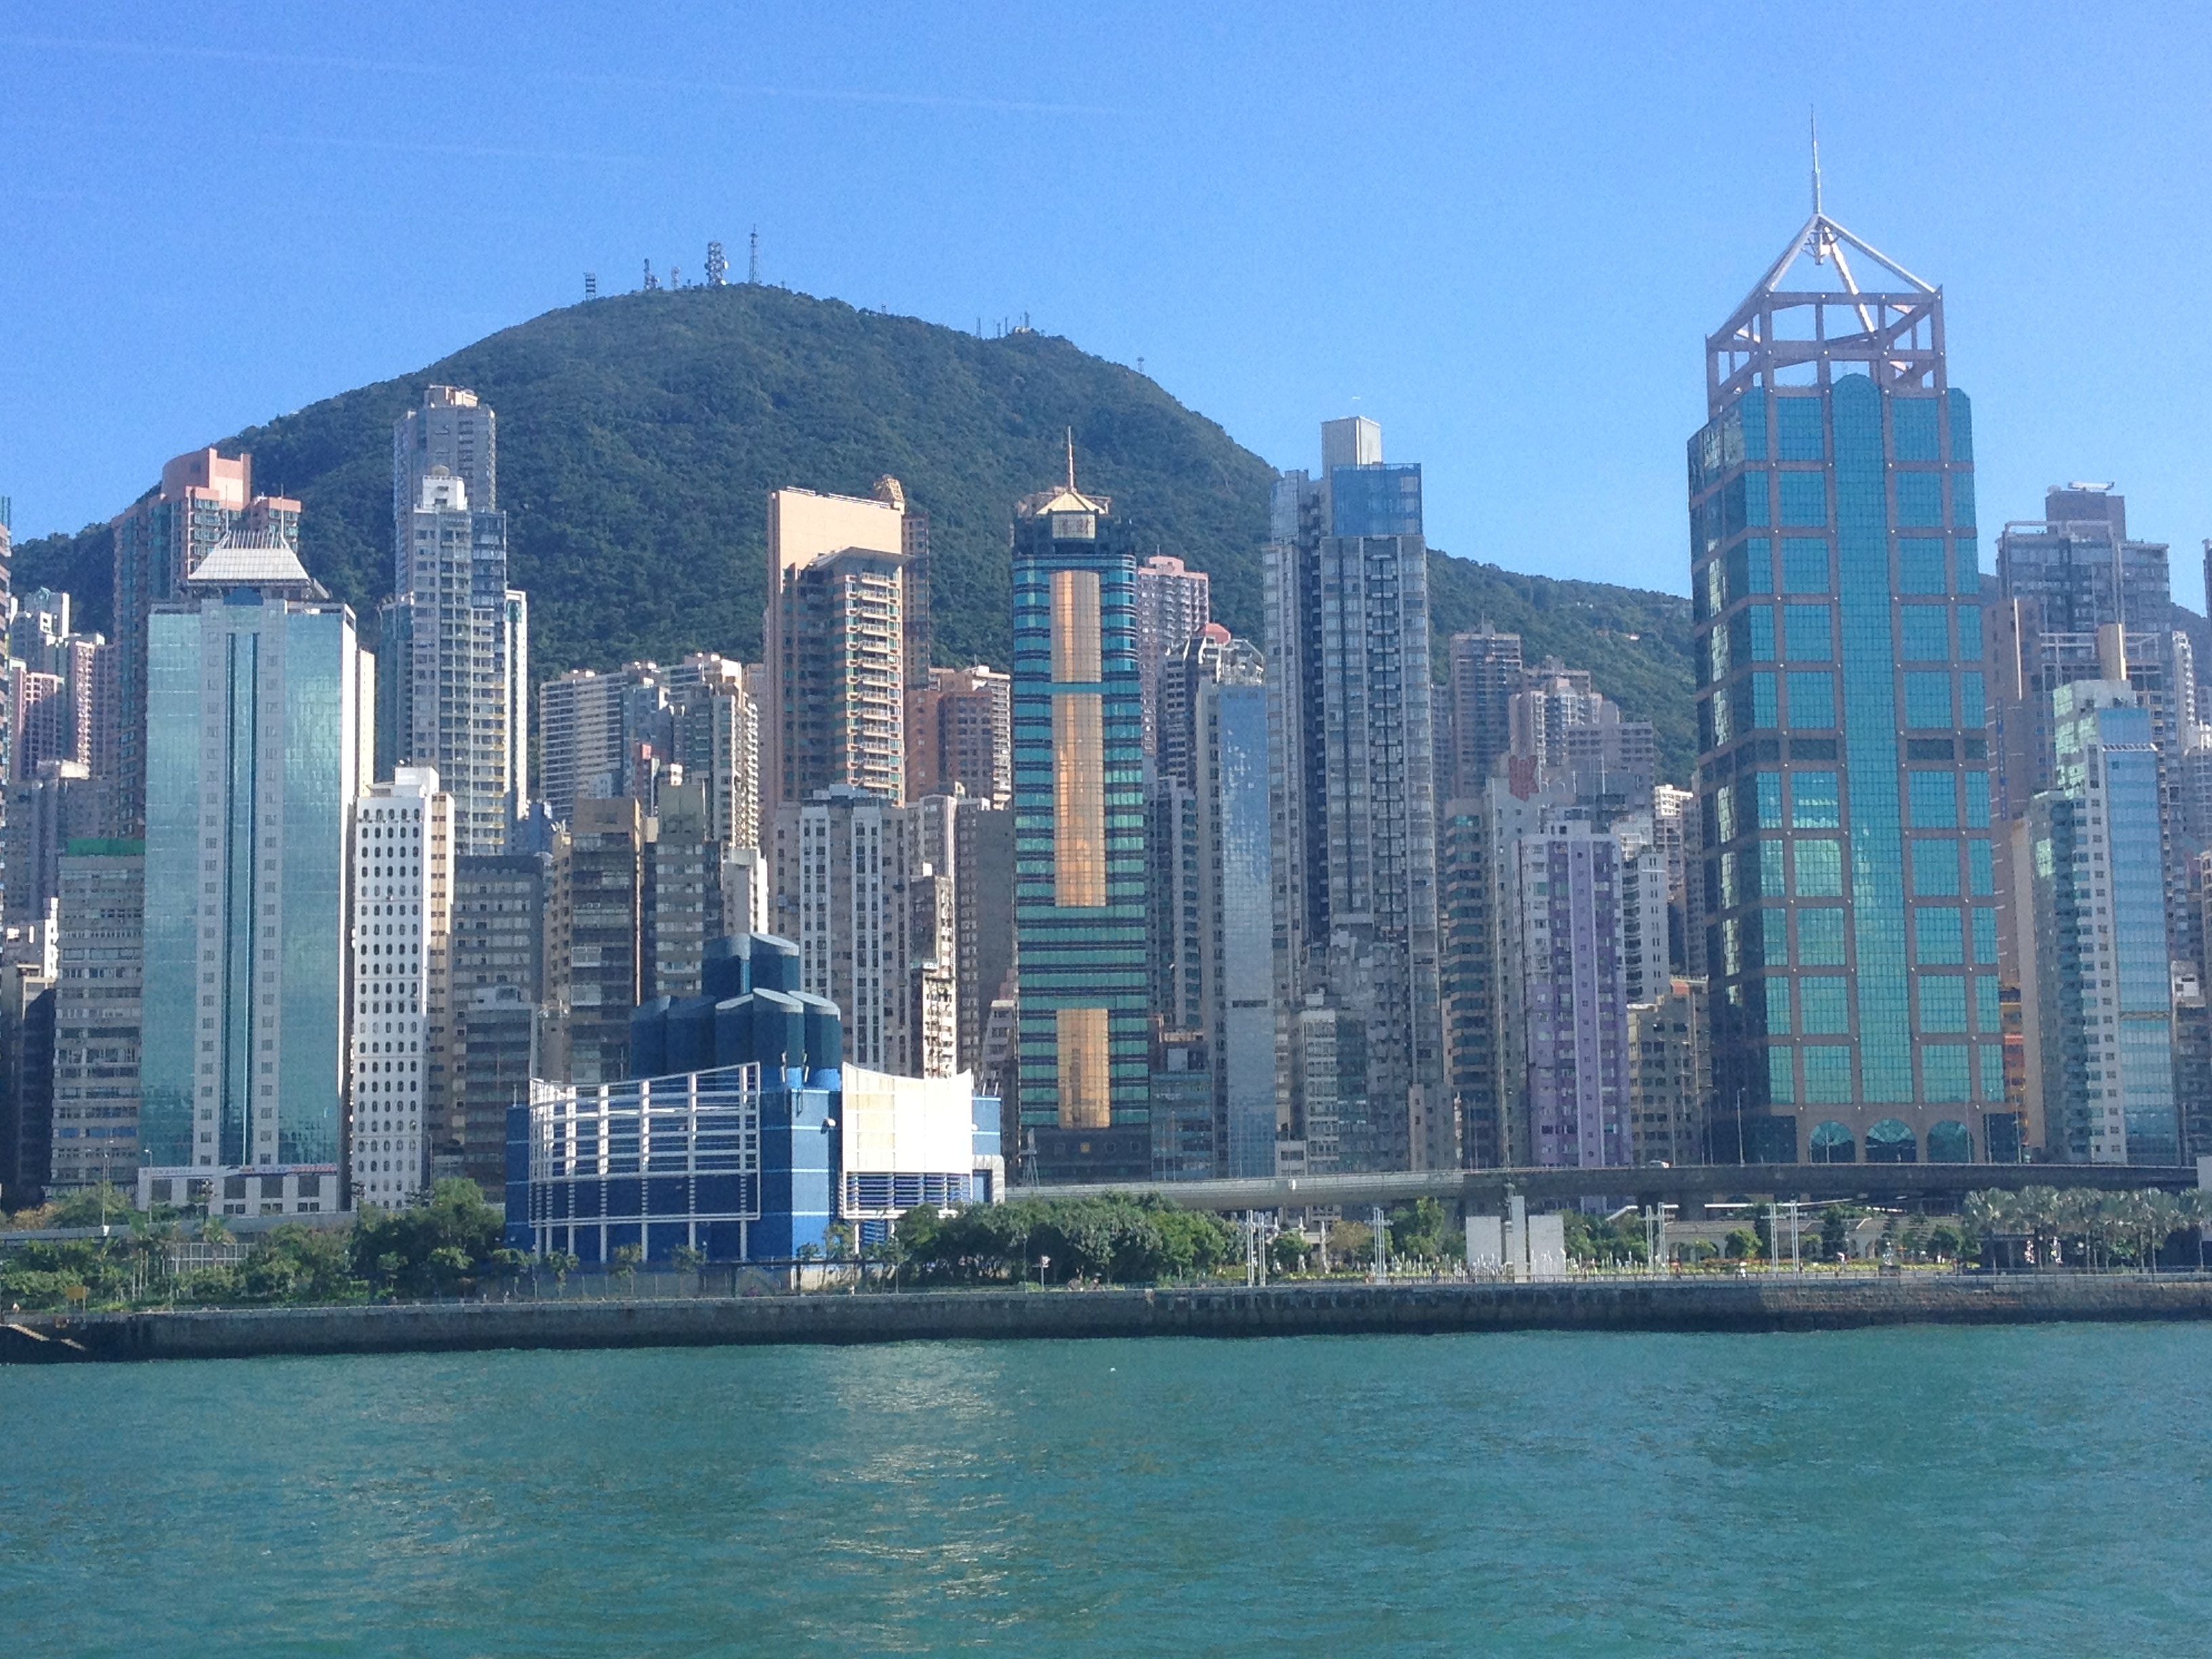
coast, skyline, city, skyscraper, cityscape, downtown, bay, landmark, harbor, tourism, tower block, metropolis, tours, human settlement, metropolitan area